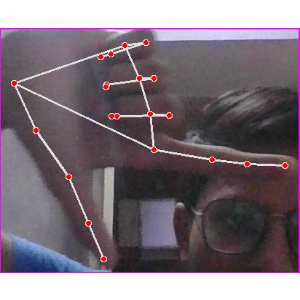
अक्षर: ख